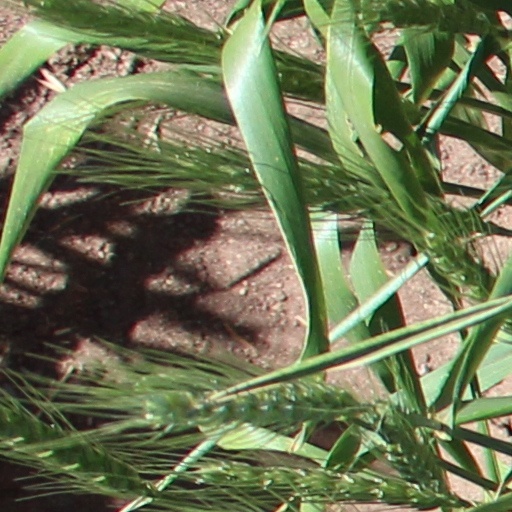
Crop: wheat